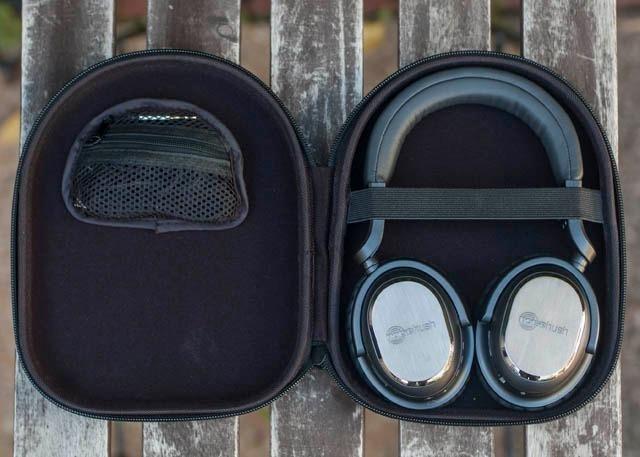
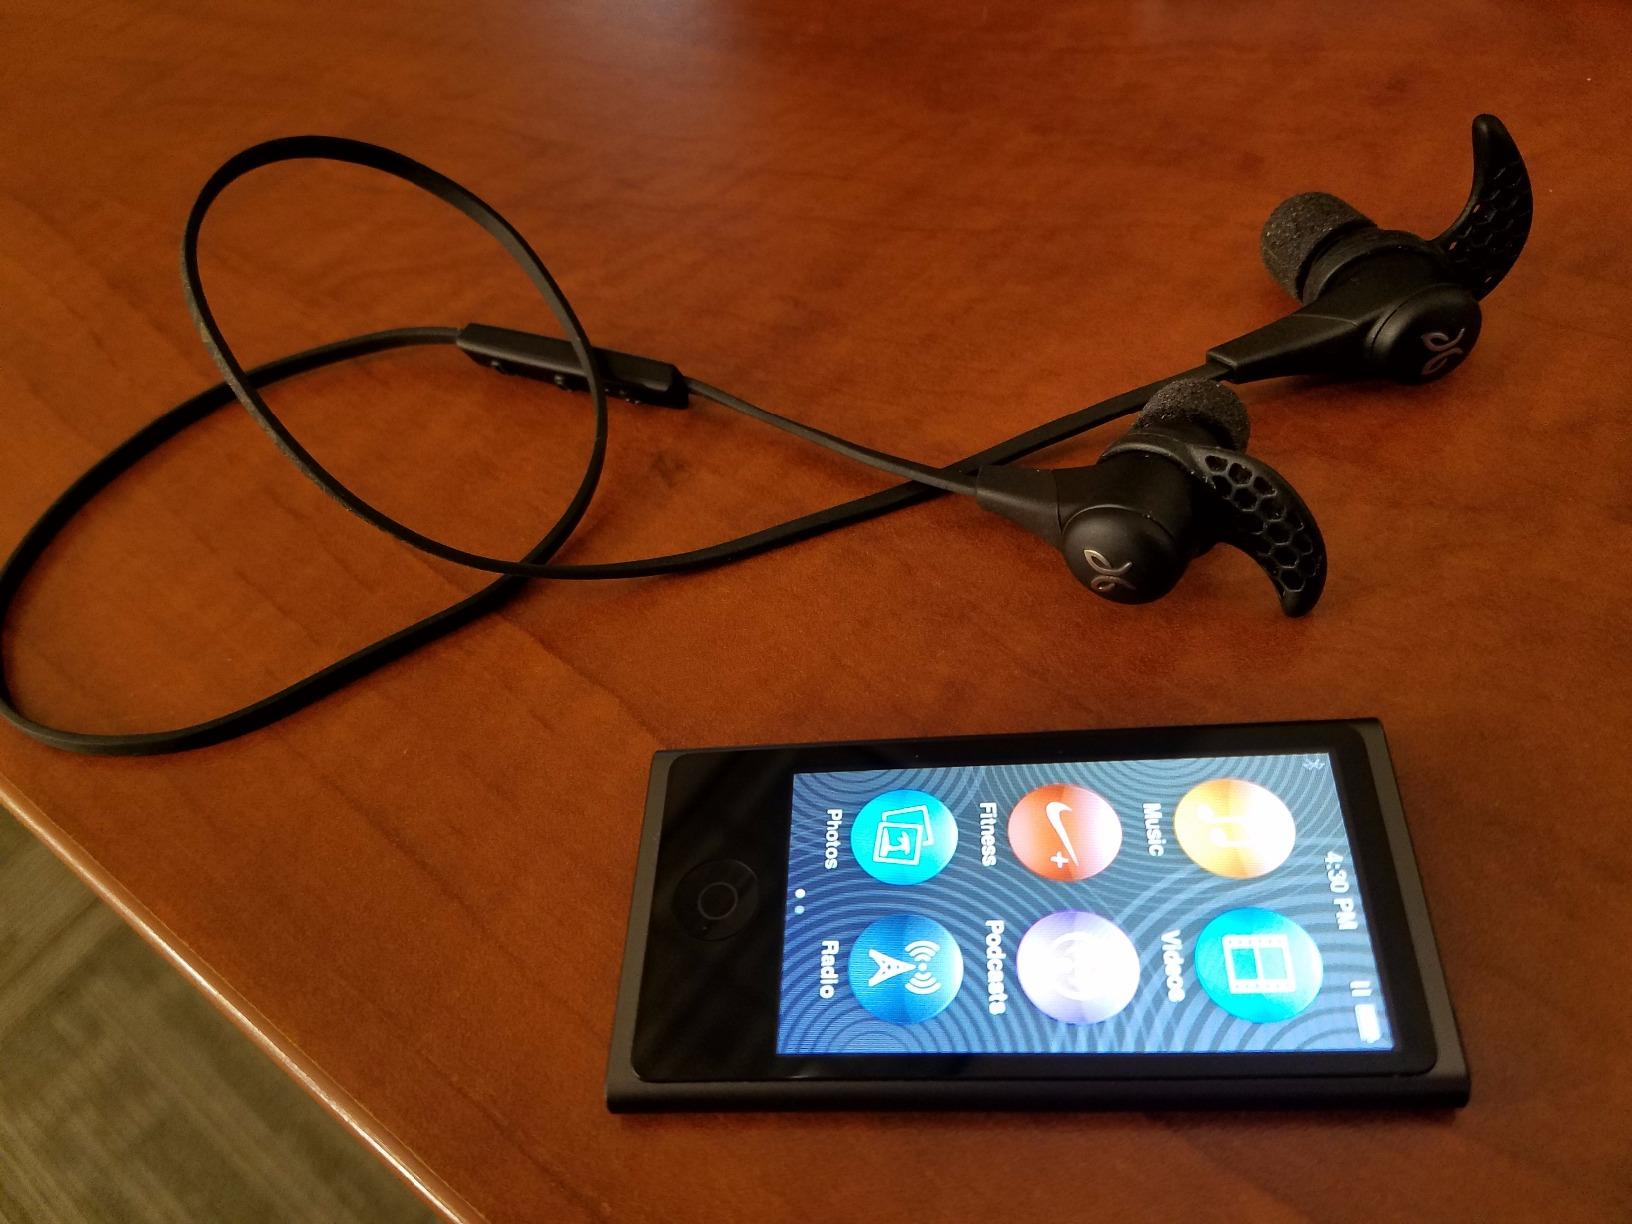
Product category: headphones
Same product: no